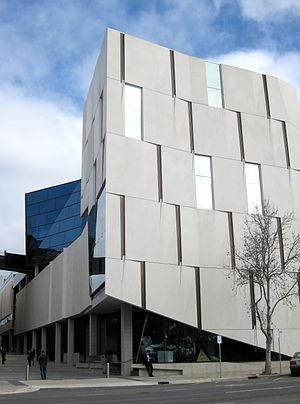
Adélaïde /a.de.la.id/ est la capitale de l'Australie-Méridionale. Avec une agglomération de 1 304 600 habitants en 2014, elle est la cinquième ville d'Australie. C'est une ville côtière située sur la rive du golfe Saint-Vincent dans les plaines d'Adélaïde, au nord de la péninsule Fleurieu, à l'ouest de la chaîne du Mont-Lofty qui culmine à 727 mètres.
L’architecture australienne, au moins au début de l'histoire du pays, fut influencée par les architectures anglaise et américaine. Au mieux, les architectes australiens cherchaient à être les premiers à importer les nouveaux styles et essayaient de leur donner des caractères locaux. L'architecture australienne contemporaine post-seconde Guerre mondiale reflète le multiculturalisme de la société australienne et lui donne une identité émergente multifactorielle.